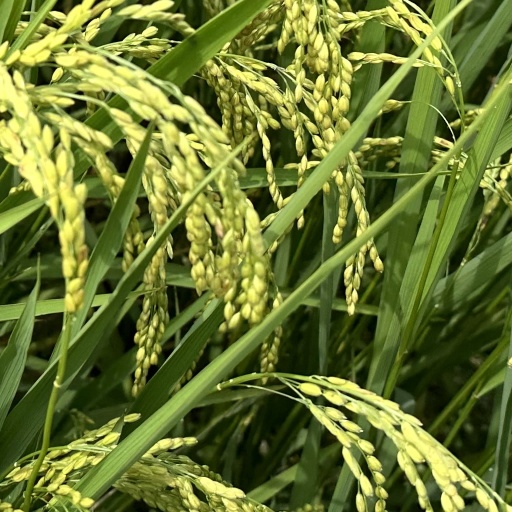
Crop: rice